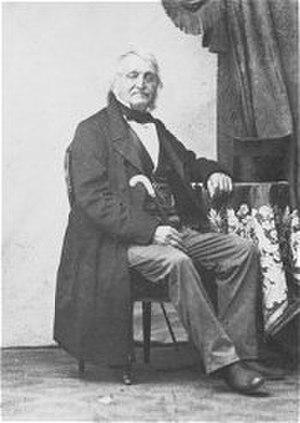
Aloys Schmitt est un compositeur, professeur de musique et pianiste allemand, né à Erlenbach am Main le 26 août 1788 et mort le 25 juillet 1866.